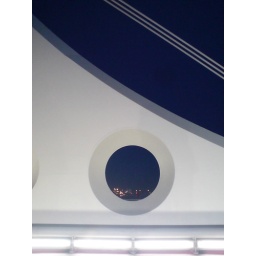
Saw this when walking over to get the Docklands train home this evening...